Willi Geiger (painter)

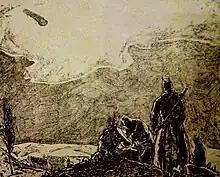
German soldiers underneath an airship

Willi Geiger was born 1878 in Landshut. He was a son of a teacher. From 1898 to 1899, he attended the Munich Arts and Crafts School, and later the Technical University, where he passed the state examination to teach drawing. Willi Geiger studied with Franz Von Stuck at the Munich Academy from 1903, alongside Hans Purrmann. He was awarded the National prize and the Schack scholarship for some of his early work and he traveled to Spain, Italy, and North Africa. Willi Geiger was awarded the 1910 Villa Romana prize for his success as a graphic designer. He worked with Richard Dehmel, Frank Wedekind, and others.